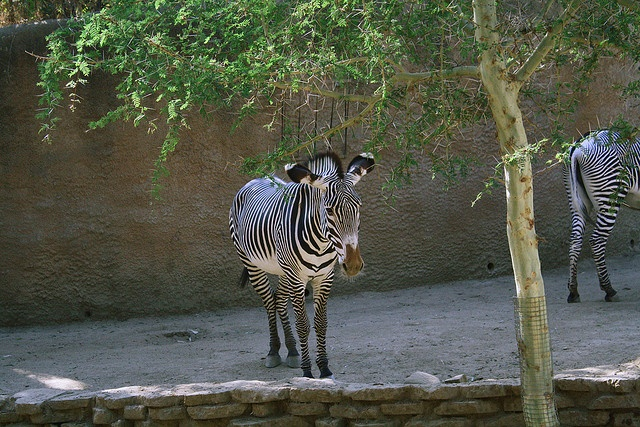
A zebra standing under a tree in a zoo enclosure.
A zebra standing outside near a tree and another zebra.
A zebra is shown facing a tree surrounded by a low brick wall.
Two zebras standing underneath a tree in an enclosure.
Two zebras are near a tree and a brown wall.